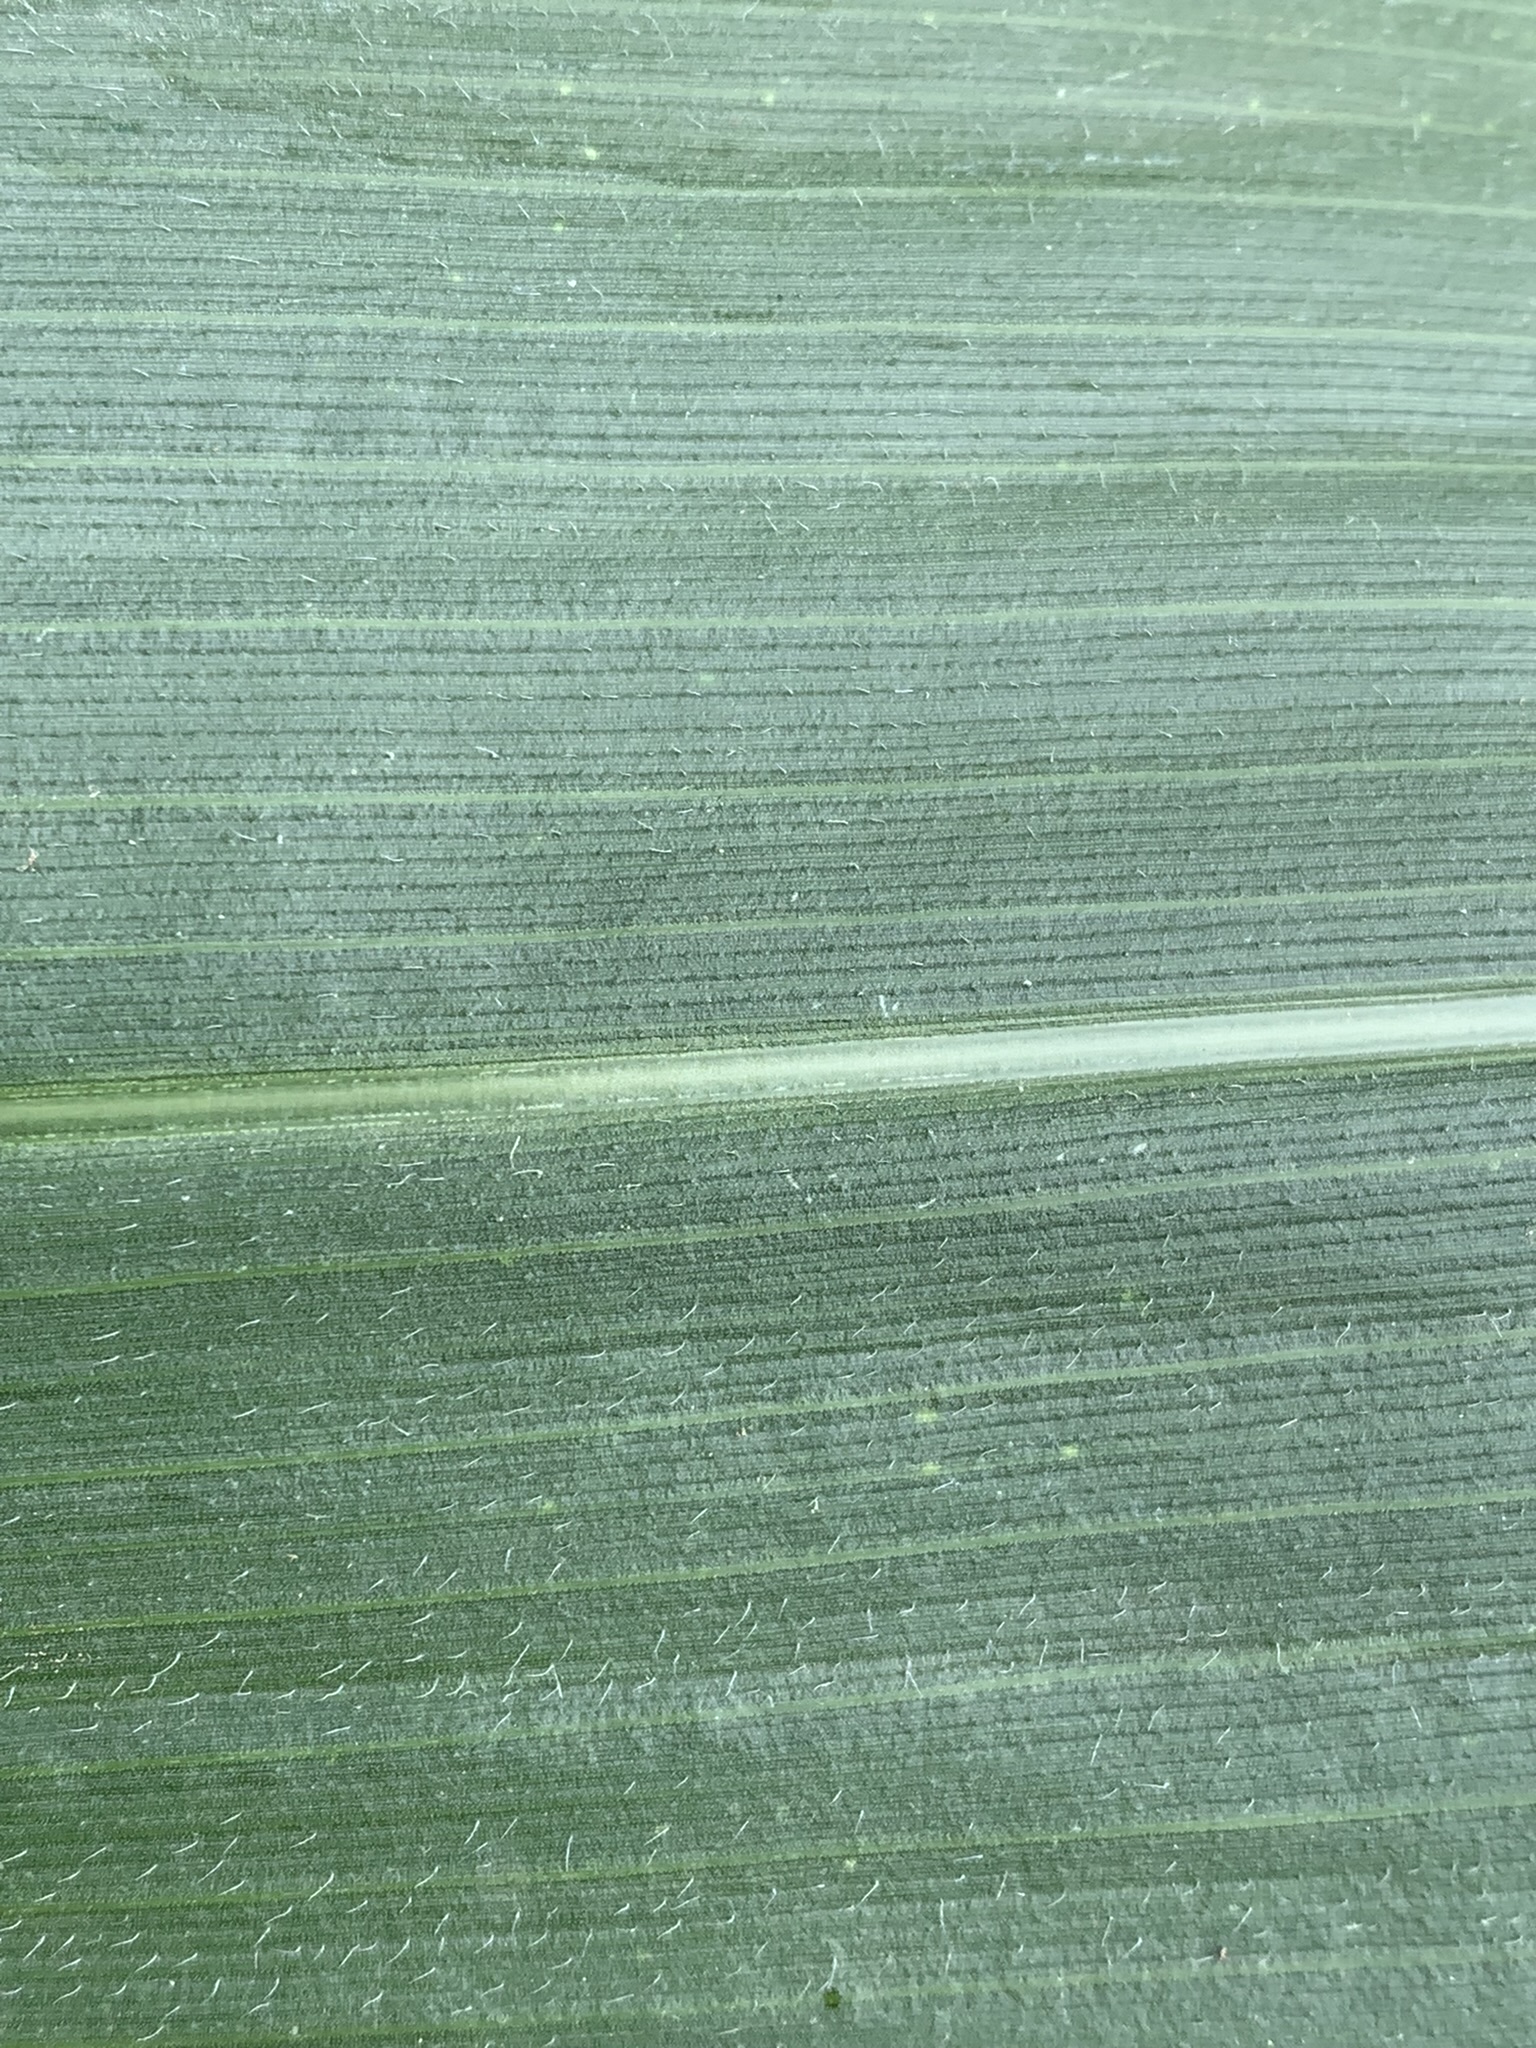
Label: Healthy